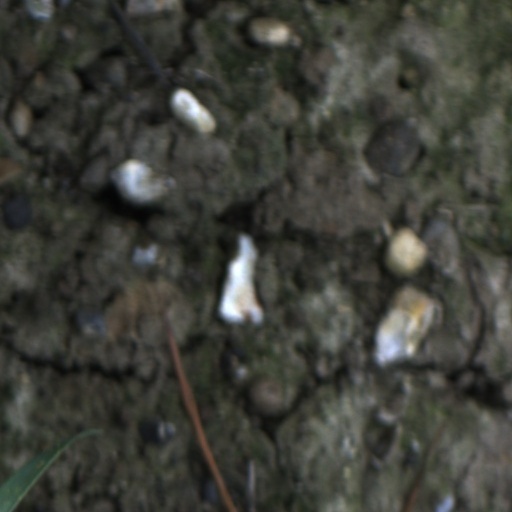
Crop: wheat